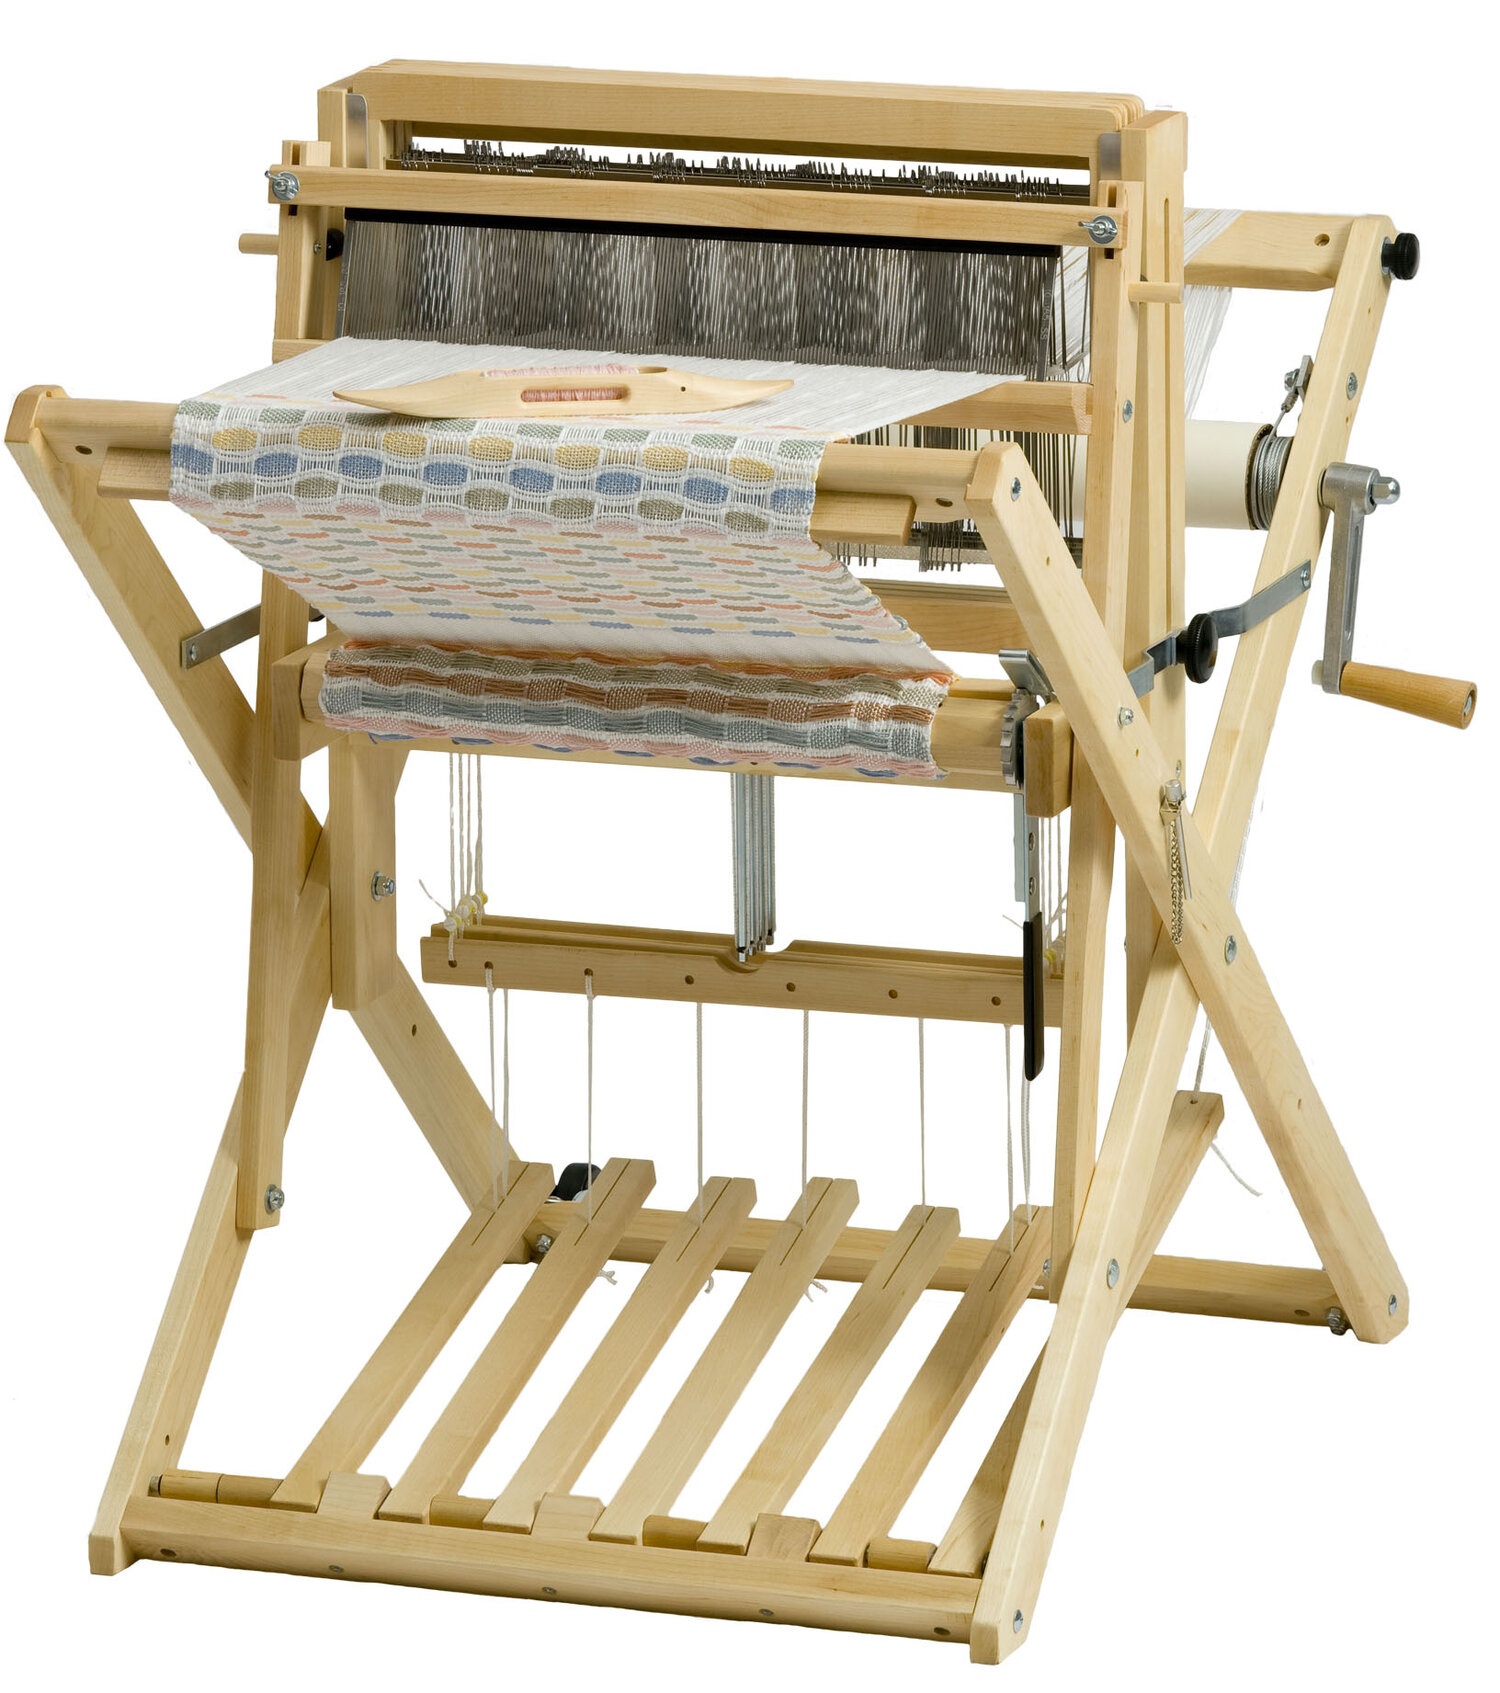
Métier à tisser Wolf Pup LT Schacht | PRÉ-COMMANDE
Disponible en PRÉ-COMMANDE Livraison prévue dans un délai de 6 à 8 semaines. Voici un métier à tisser à 4 cadres que vous pouvez facilement emporter partout avec vous. La largeur de tissage de 18″ est idéale pour les ateliers et pour des projets étroits. Schacht utilise la même conception robuste en X pour ces métiers Wolf Pup LT que pour les autres métiers Wolf, ainsi que de nombreuses autres composantes comme le frein à friction à moyeu en acier et la pédale de déblocage du frein. Le métier est livré avec un ros en acier inoxydable au choix (6, 8, 10, 12 ou 15 dents) et 300 lisses à œil insérées. Le Wolf Pup LT est un métier pas à la lève, et dispose d’un système d’attache simple qui permet d'attacher les cadres aux pédales en fonction de toutes les combinaisons requises pour exécuter les structures de tissage. Le Wolf Pup LT est livré avec un mini presse-papier pour tenir vos diagrammes d'enfilage et de pédalage. Les tisserand.e.s de plus grandes tailles devraient envisager de commander le Wolf Pup LT avec une rallonge qui ajoute au métier à tisser 2 pouces en hauteur, ce qui laisse plus d'espace pour les jambes. Le bois utilisé est cultivé de manière durable dans les forêts du nord du Michigan et du Canada. L'huile utilisé pour la finition des navettes est appliquée à la main (non pulvérisée) et est exempte d'agents de séchage nocifs pour la couche d'ozone. Fait sur commande à Boulder, Colorado. Expédié sous les 4 à 6 semaines.
Brand: Schacht Spindle Company
Category: Arts & Entertainment > Hobbies & Creative Arts > Arts & Crafts > Art & Crafting Tools > Textile Craft Machines > Mechanical Looms > Jack Mechanical Looms